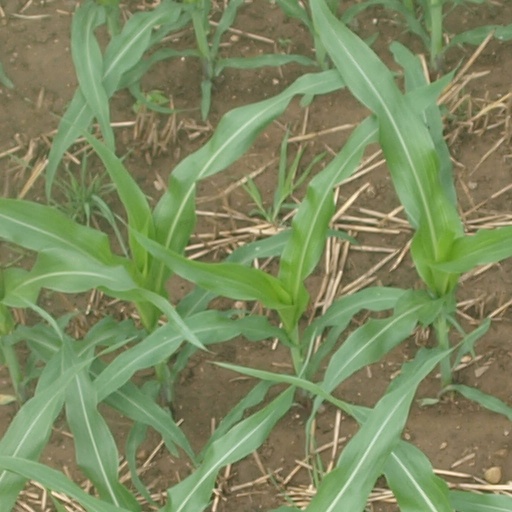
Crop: maize; corn